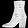
Label: Ankle boot